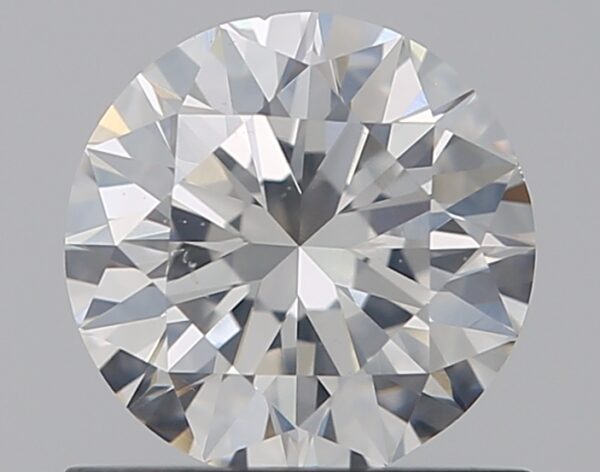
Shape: round
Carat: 0.8
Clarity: SI1
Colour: G
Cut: EX
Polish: EX
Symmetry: VG
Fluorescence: N
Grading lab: GIA
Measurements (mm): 5.92 x 5.96 x 3.69